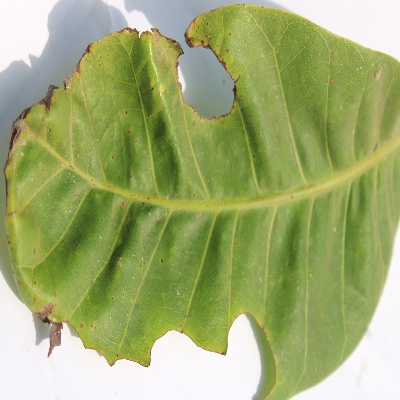
Crop: Cashew
Condition: anthracnose